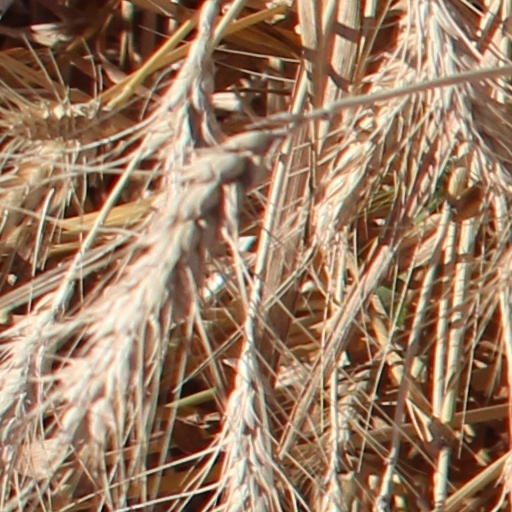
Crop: wheat